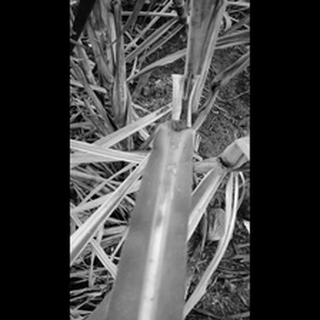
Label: sugarcane_red_rot